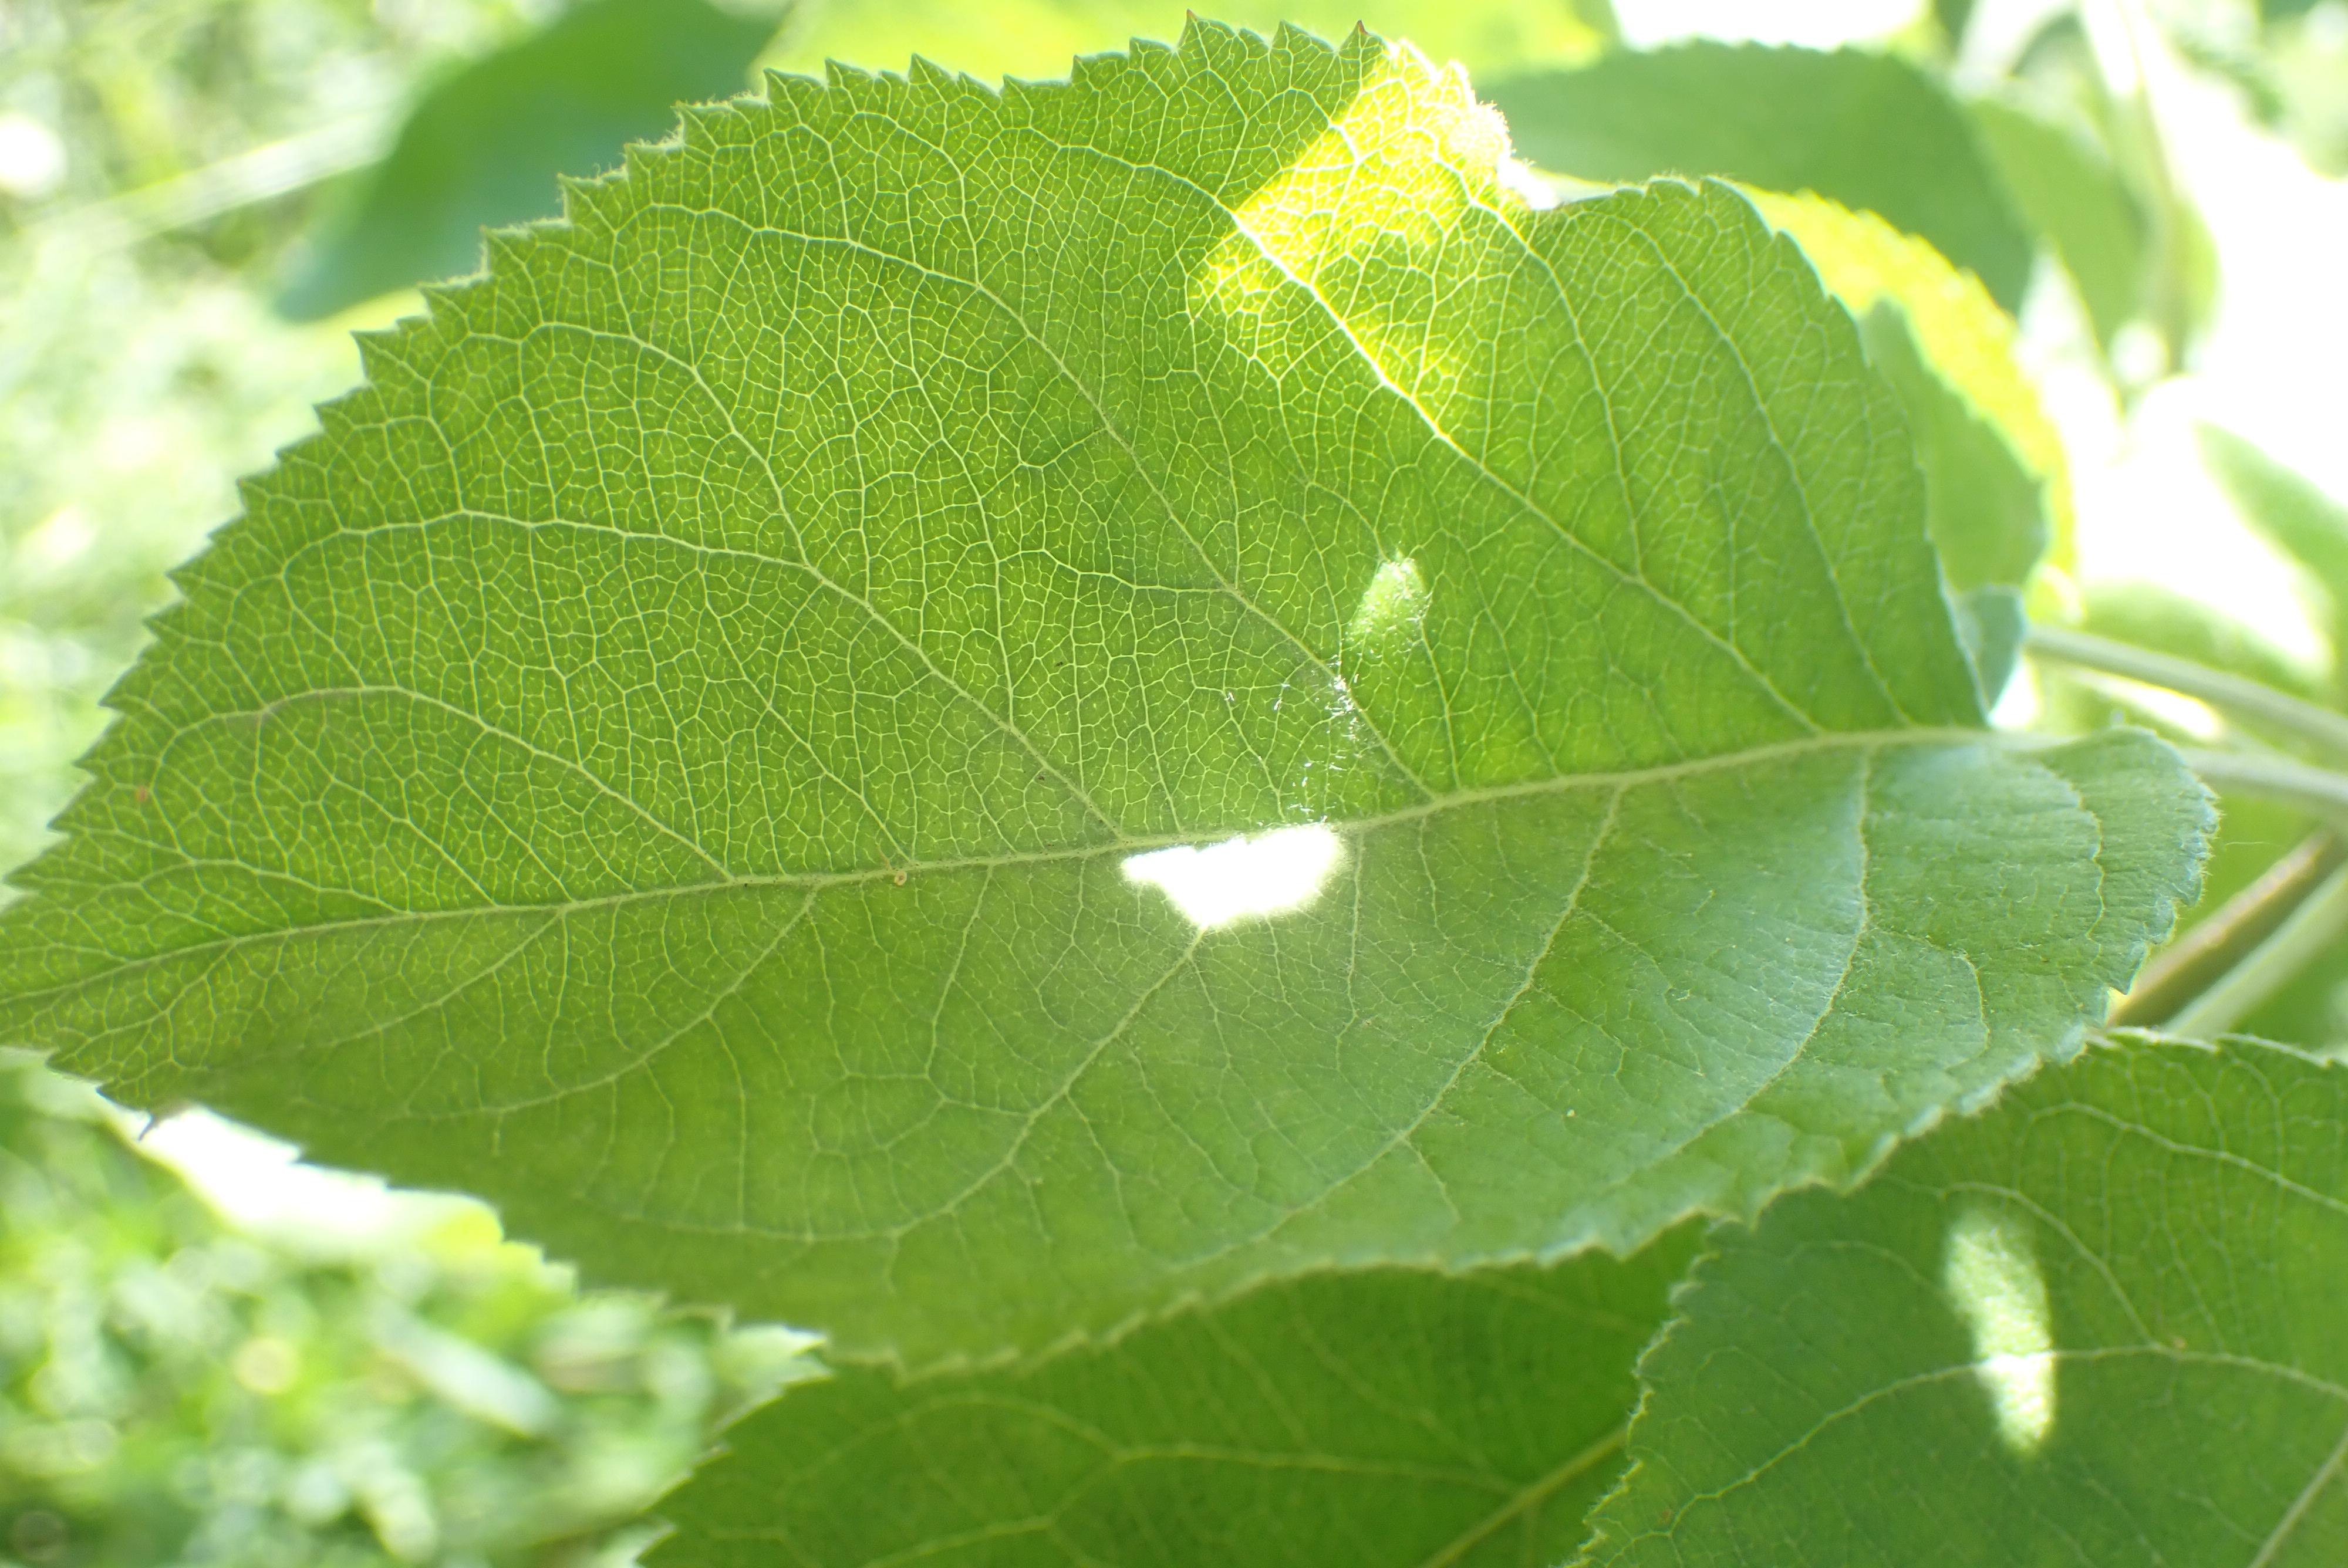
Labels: healthy